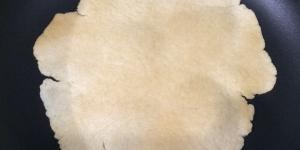
tortilla para fajitas caseras